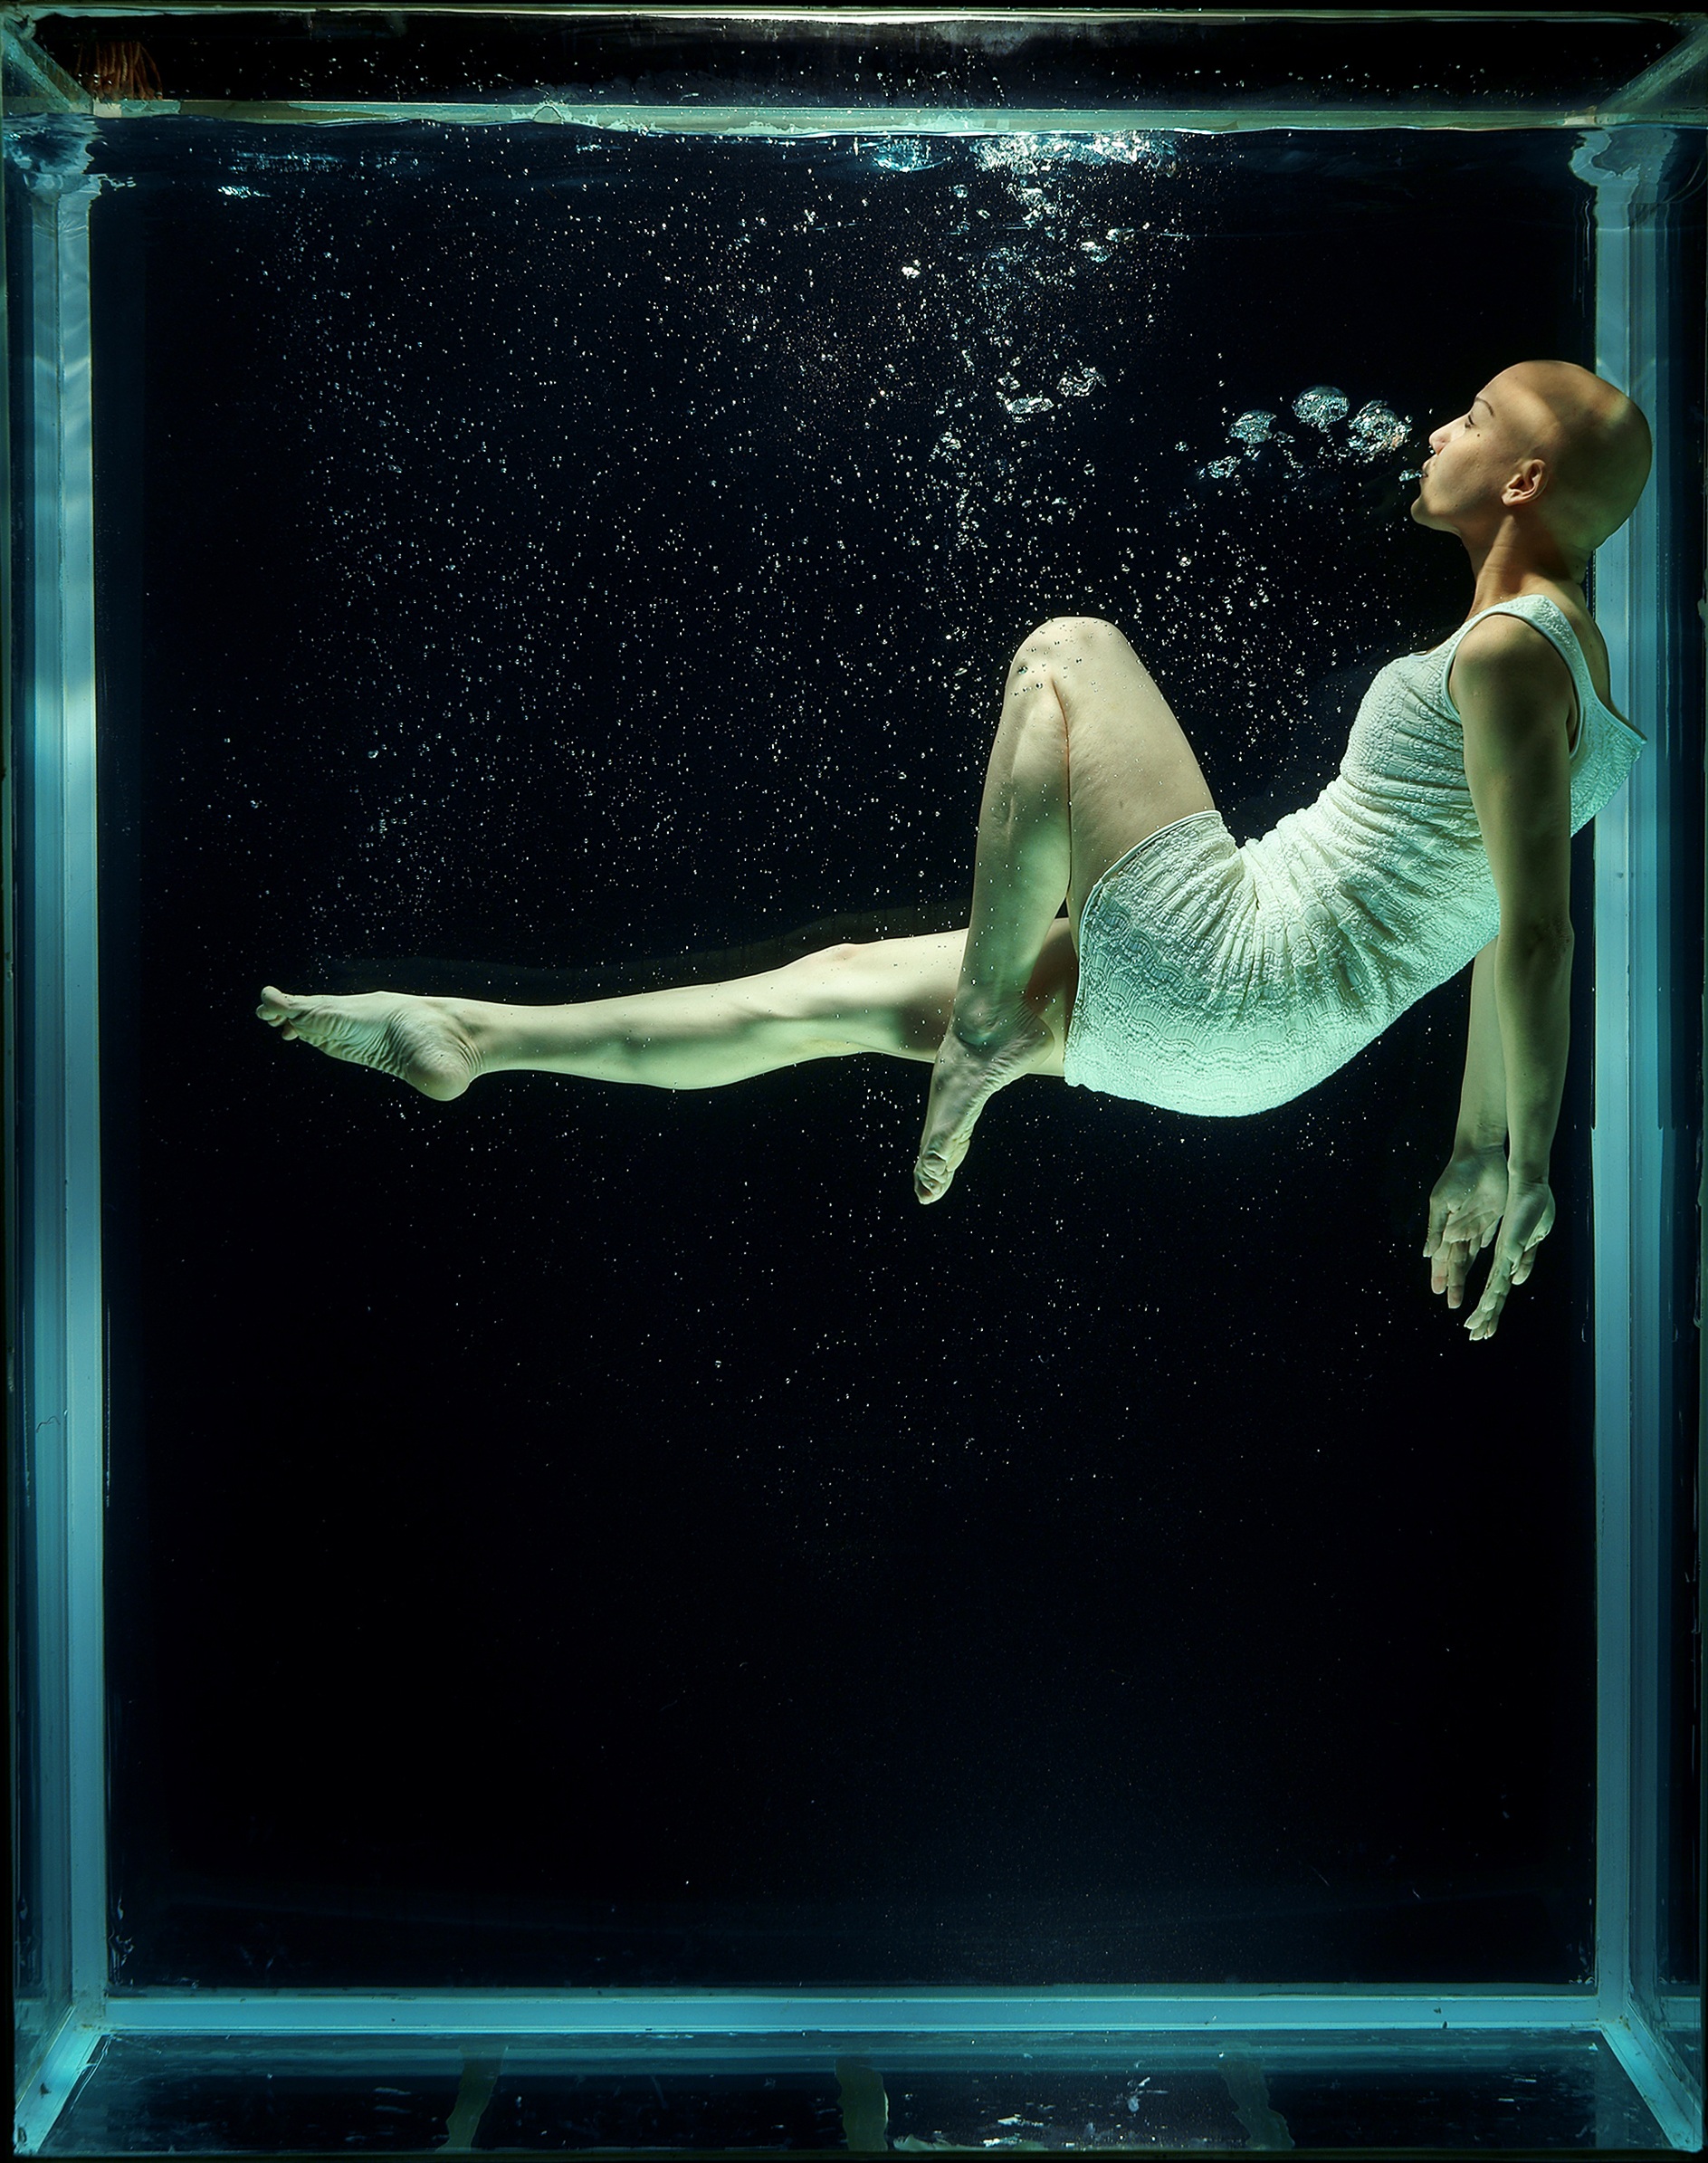
water, woman, white, diving, female, underwater, drowning, live, model, fashion, freedom, life, fine art, posing, dress, fiction, deep, breath, beauty, concept, tank, increased, pos, under water, fictional character, display device